Love, Lies (2016 film)

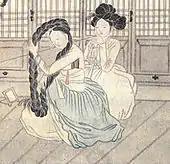

Highlighted in the film is the conflict between tradition and modernity, illustrated by the classical jeongga and early Korean pop music (later known as "trot"). At a press junket for the film, director Park Heung-sik explained how he chose the film's setting: "The 1940s was a doomed period for Koreans ... But it was also a period when Korean pop first emerged and experienced its golden age. It was a good period to show the conflict between two female gisaeng who wanted to become top singers." Park concentrated on how So-yul loses herself through jealousy, the "universal emotion", and later finds herself and regrets her past. He said the film can be summed up by the phrase, "Why didn't I know that before, if it was so good".